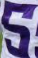
Number: 5